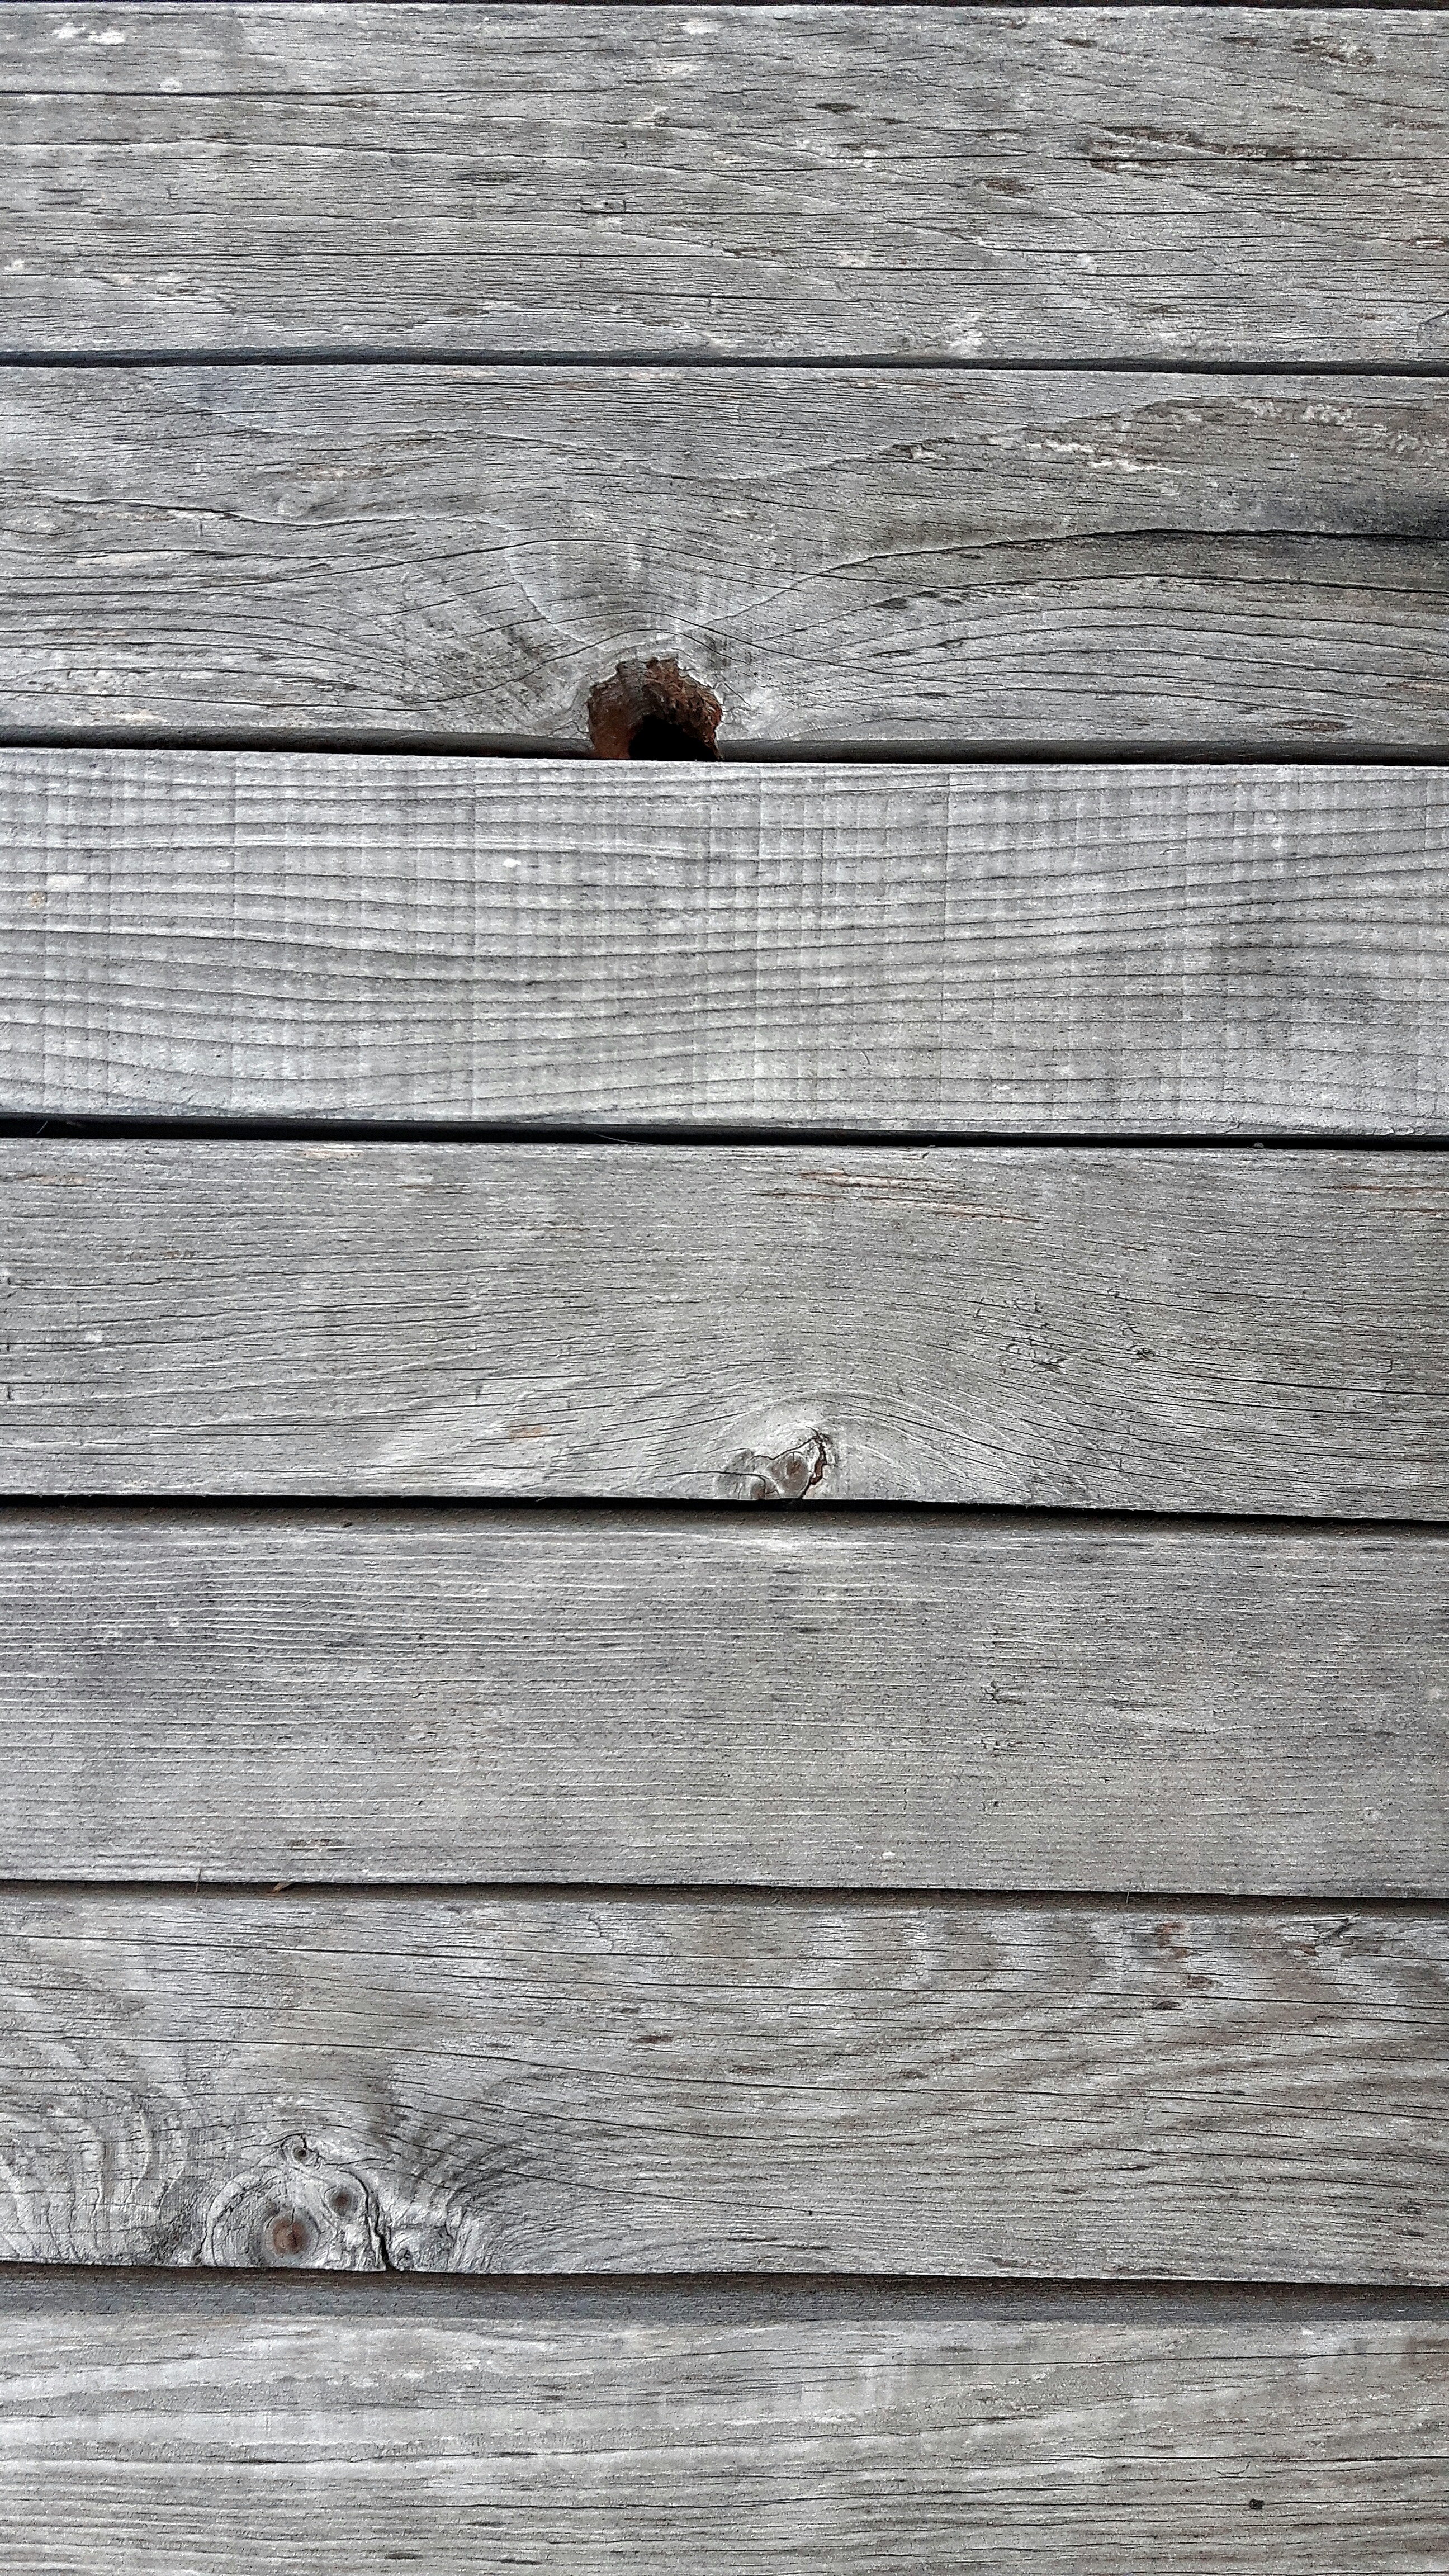
black and white, plant, wood, white, texture, plank, floor, old, wall, line, monochrome, door, material, node, flooring, axis